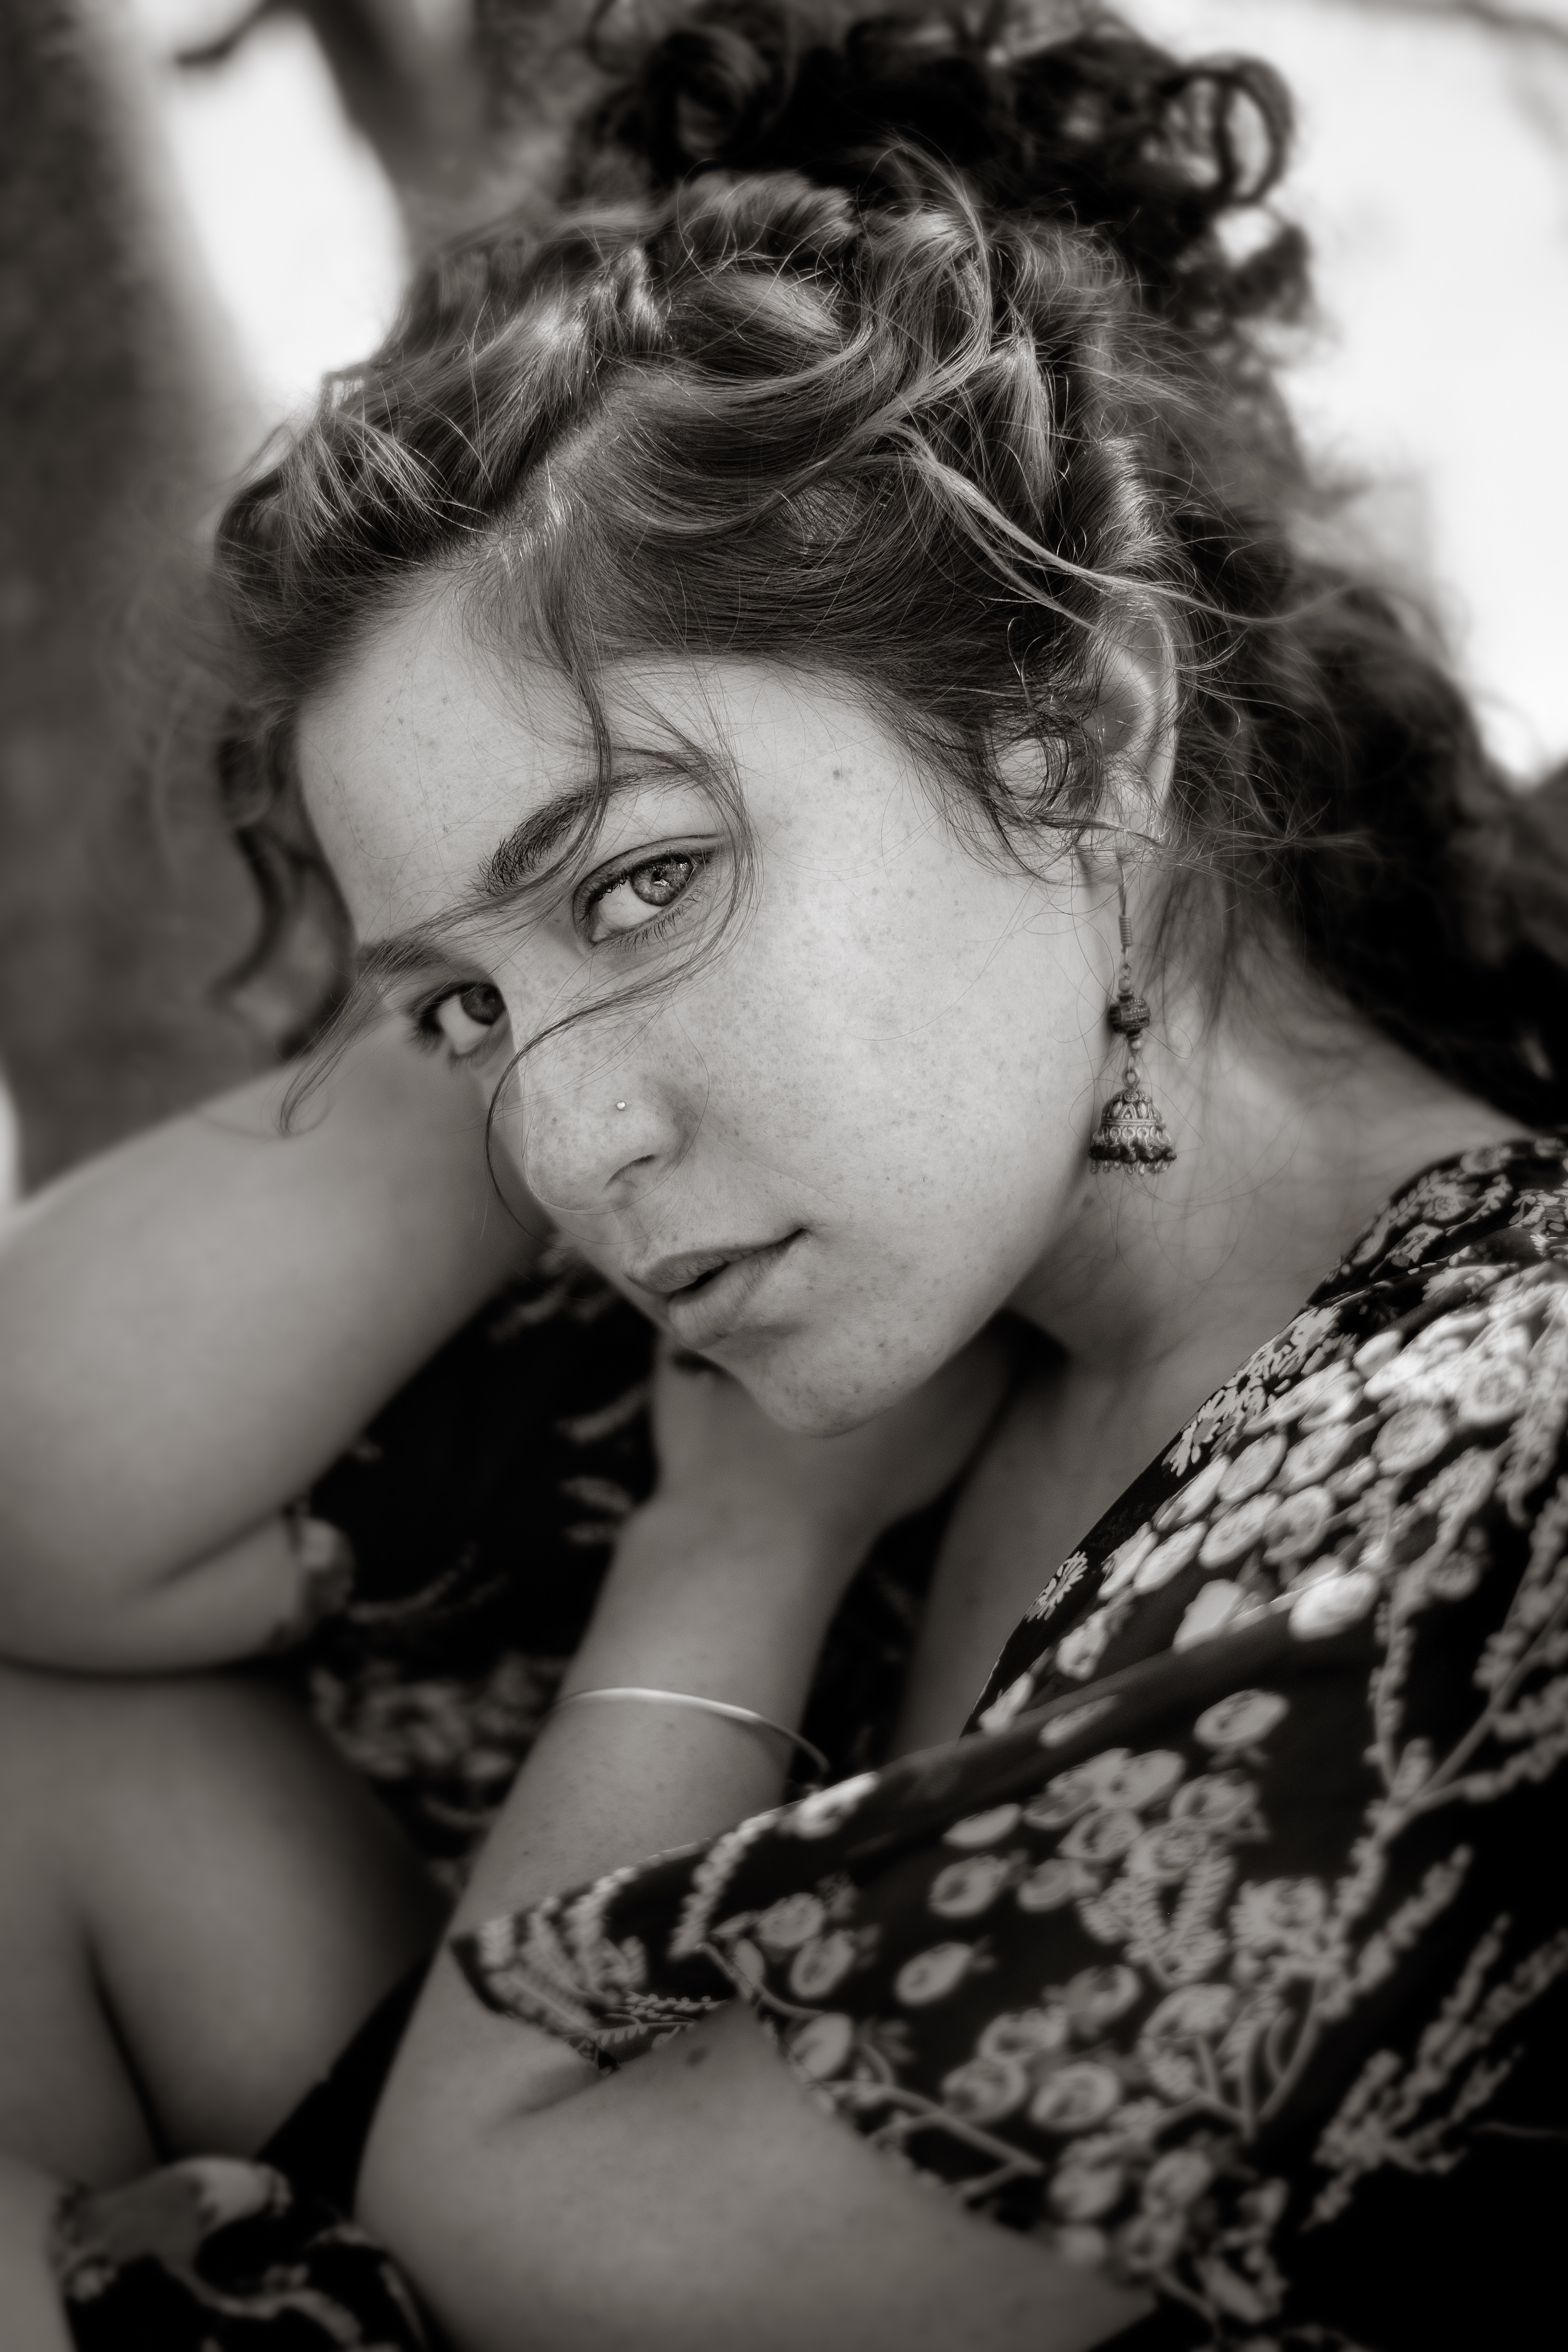
person, black and white, girl, woman, white, photography, portrait, model, black, monochrome, lady, smile, eye, photograph, beauty, emotion, photo shoot, monochrome photography, portrait photography, art model